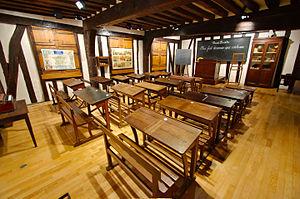
Reconstitution d’une salle de classe au Musée National de l’Éducation, rue Eau-de-Robec à Rouen
Le musée national de l’Éducation est un musée français situé à Rouen ; il compte parmi les établissements muséographiques les plus réputés de la « ville aux cent clochers ». C'est un service du réseau Canopé. Il a le label musée de France.